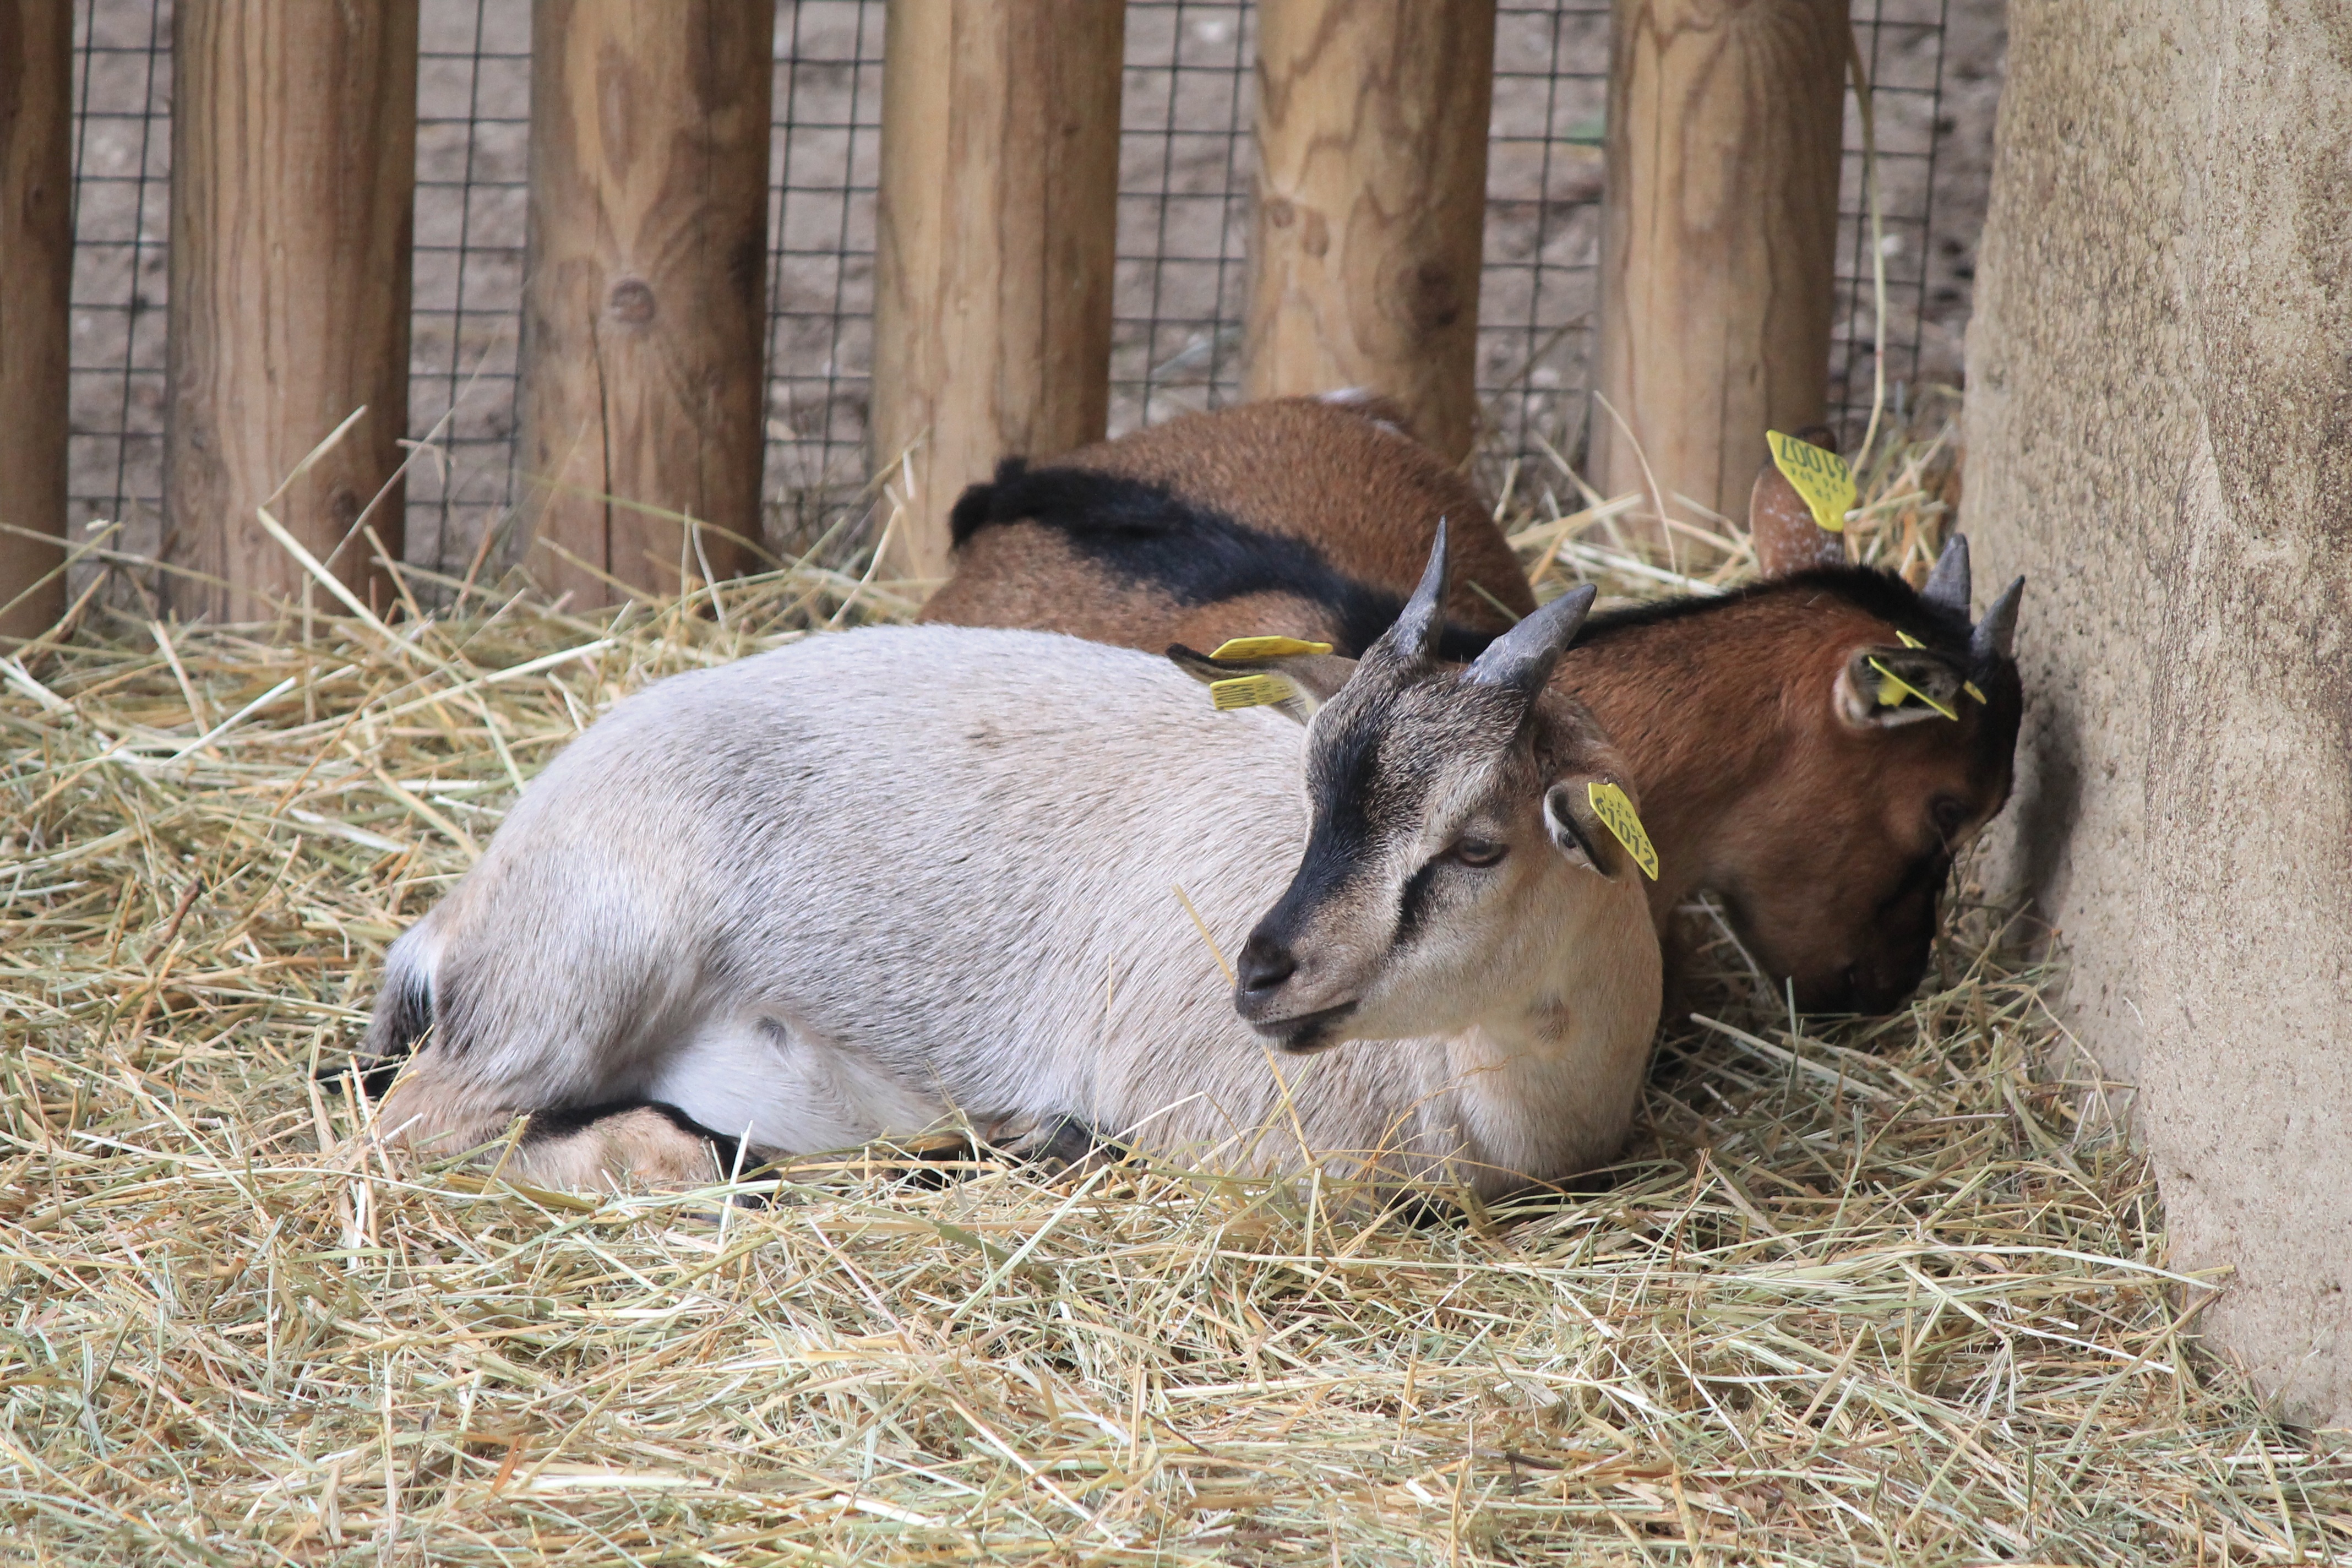
animal, wildlife, goat, zoo, brown, mammal, fauna, rabbit, goats, animals, vertebrate, domestic rabbit, biquette, goat baby, rabits and hares